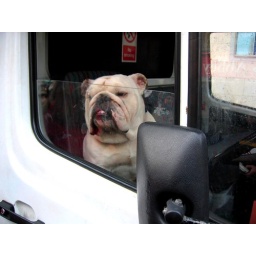
dog in a car